Michael Chapman (singer)

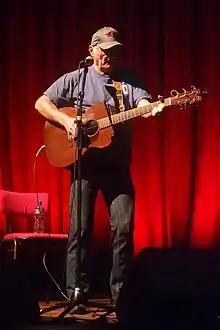
Chapman during the Ramblin' Roots Festival 2017, TivoliVredenburg, Netherlands

The new century saw Chapman exploring his guitar player roots and releasing instrumental albums alongside his song-based sets. "Americana" and "Words Fail Me" feature soundscapes that recalled travels in America, and featured a dexterity and inventiveness on the guitar equal to the classic Harvest and Decca periods.